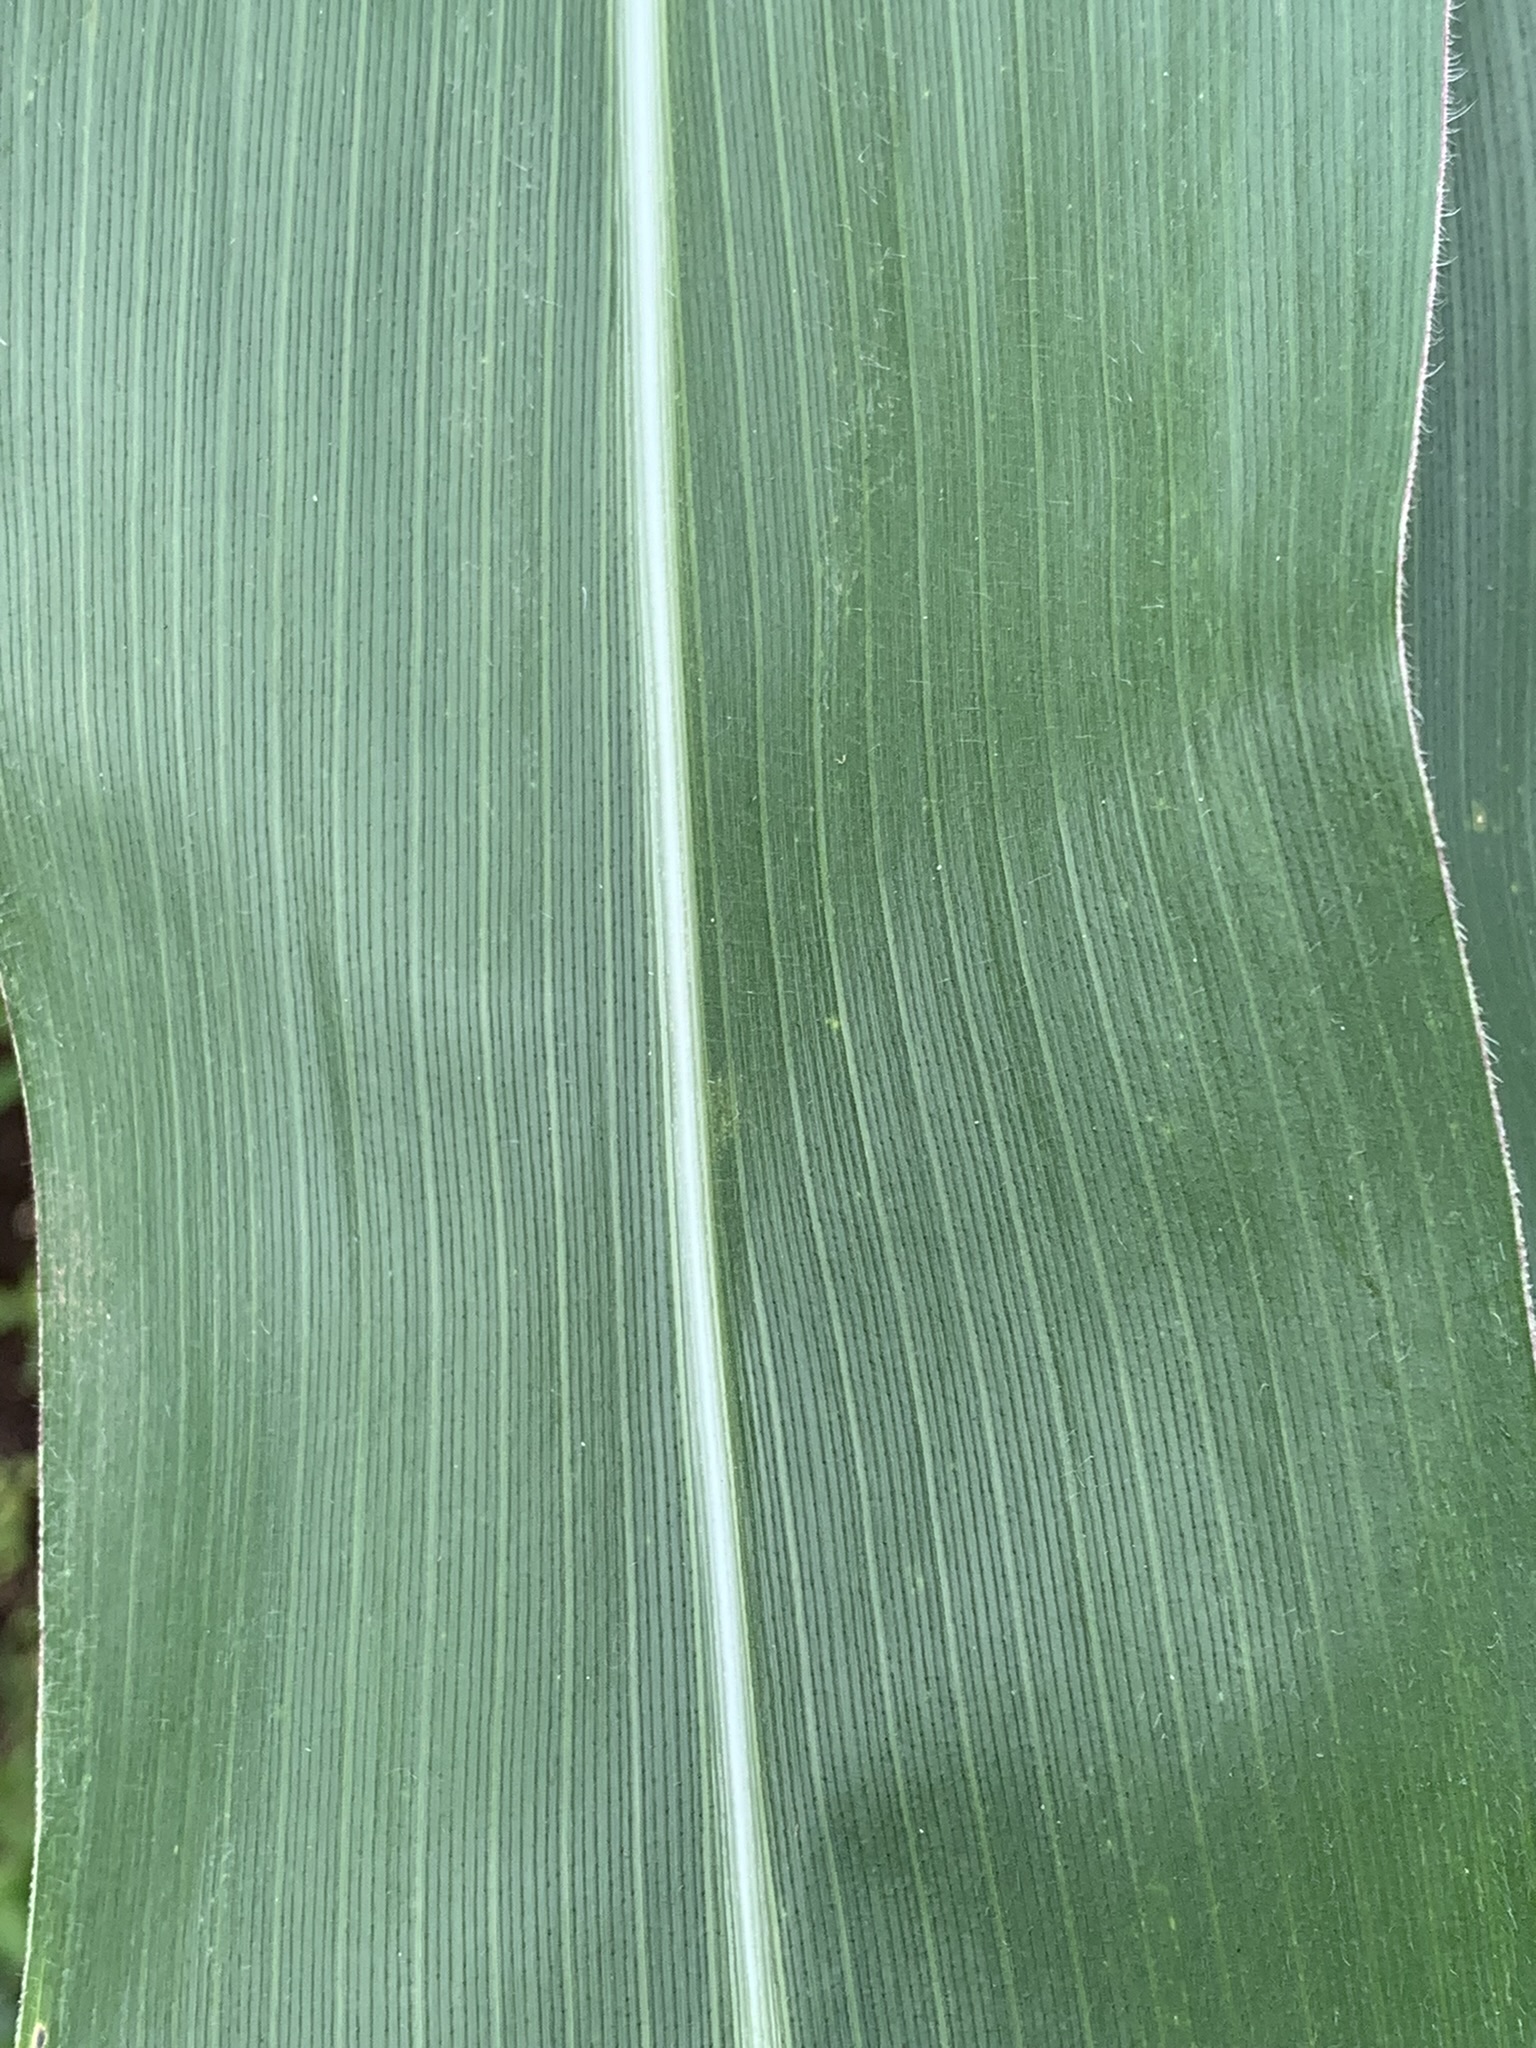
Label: Healthy